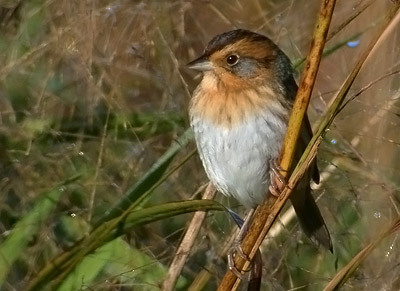
bird with brown feathers, white feathers on breast, and brown claws.
this is a small bird with a brown head, a brown throat, and white breast and belly.
a small bird with a brown crown, tan face and a grey cheek patch, this bird also has a grey and white breast and belly.
the birds has a dark brown crown, and a light grey breast and belly.
this bird has a brown breast, a white belly, and a short bill
this bird is white with black and has a very short beak.
grey bellied small bird has a rusty brown breast and throat and a black crown.
colorful bird with a orange throat and supercilary, the breast and belly are white and it has a dark crown with a small bill.
a small brown bird with a white breast, tan throat, dark brown crown, grey cheek patch and a short conical bill.
a small bird, with a white belly, brown crown, and a sharp bill.
Species: Nelson Sharp Tailed Sparrow